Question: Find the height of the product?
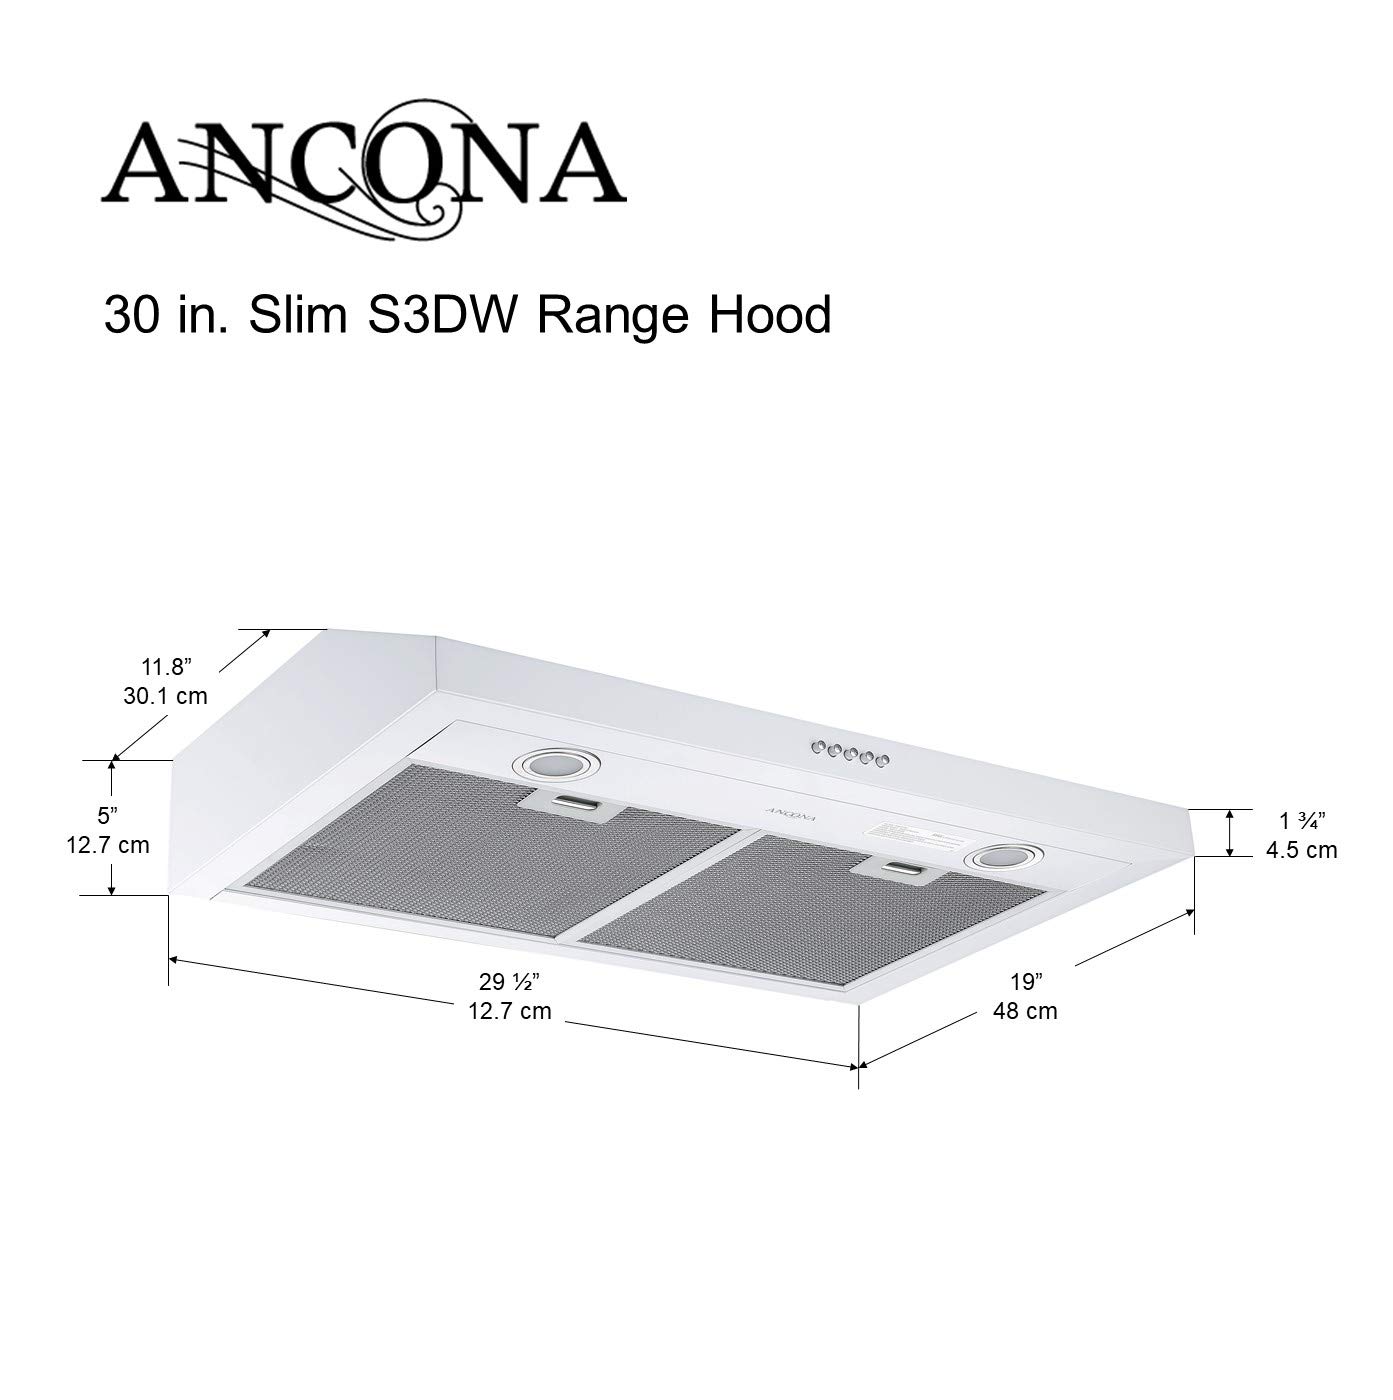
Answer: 30.0 inch